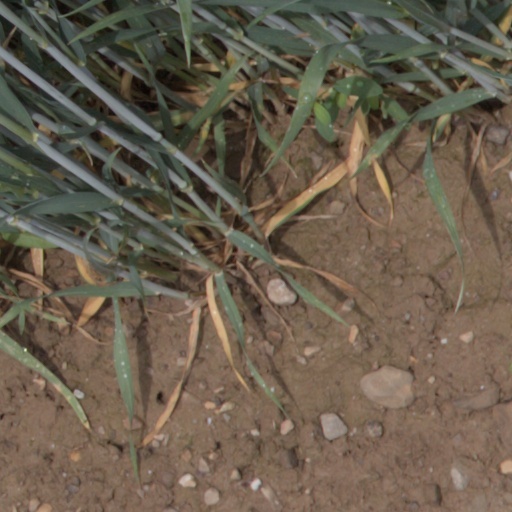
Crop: wheat